History of the United States Marine Corps

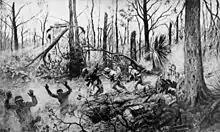
French artist Georges Scott makes the Marines heroes in his "La Brigade Marine Americane Au Bois De Belleau".

Between 1900 and 1916, the Marine Corps continued its record of participation in foreign expeditions, especially in the Caribbean and Central and South America, which included Panama, Cuba, Veracruz, Haiti, Santo Domingo, and Nicaragua. These actions became known as the "Banana Wars", and the experiences gained in counter-insurgency and guerrilla operations during this period were consolidated into the "Small Wars Manual" in 1935. Action in these places south of the United States continued through World War I, and after for many years. Many of these actions were part of the Monroe Doctrine; that is, the efforts of the United States to prevent further colonization and interference in the Western Hemisphere. Marines occasionally had to fight against their reputation as the private army of the State Department. A total of 93 Marines would die throughout the various conflicts.